History of South America

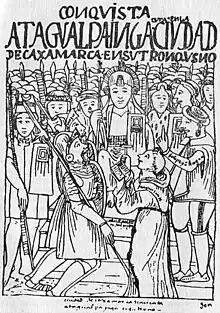
Spanish conquistador Francisco Pizarro meets with the Inca emperor Atahualpa, 1532

The Moche thrived on the north coast of Peru between the first and ninth century CE. The heritage of the Moche comes down to us through their elaborate burials, excavated by former UCLA professor Christopher B. Donnan in association with the National Geographic Society.